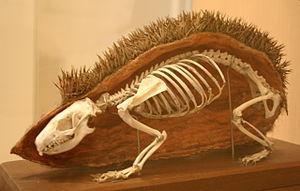
Le Hérisson commun est une espèce de petits mammifères, omnivore et nocturne, de la famille des Erinaceidae, classée dans l'ordre des Insectivora. Ce hérisson est répandu en Europe, y compris la Russie d'Europe, sauf le grand Nord, ainsi qu'en Turquie et dans le Caucase. Espèce invasive en Nouvelle-Zélande, où il a été introduit, cet animal est, au contraire, en Europe, une espèce protégée par la Convention de Berne et en France, par l’arrêté du 23 avril 2007.